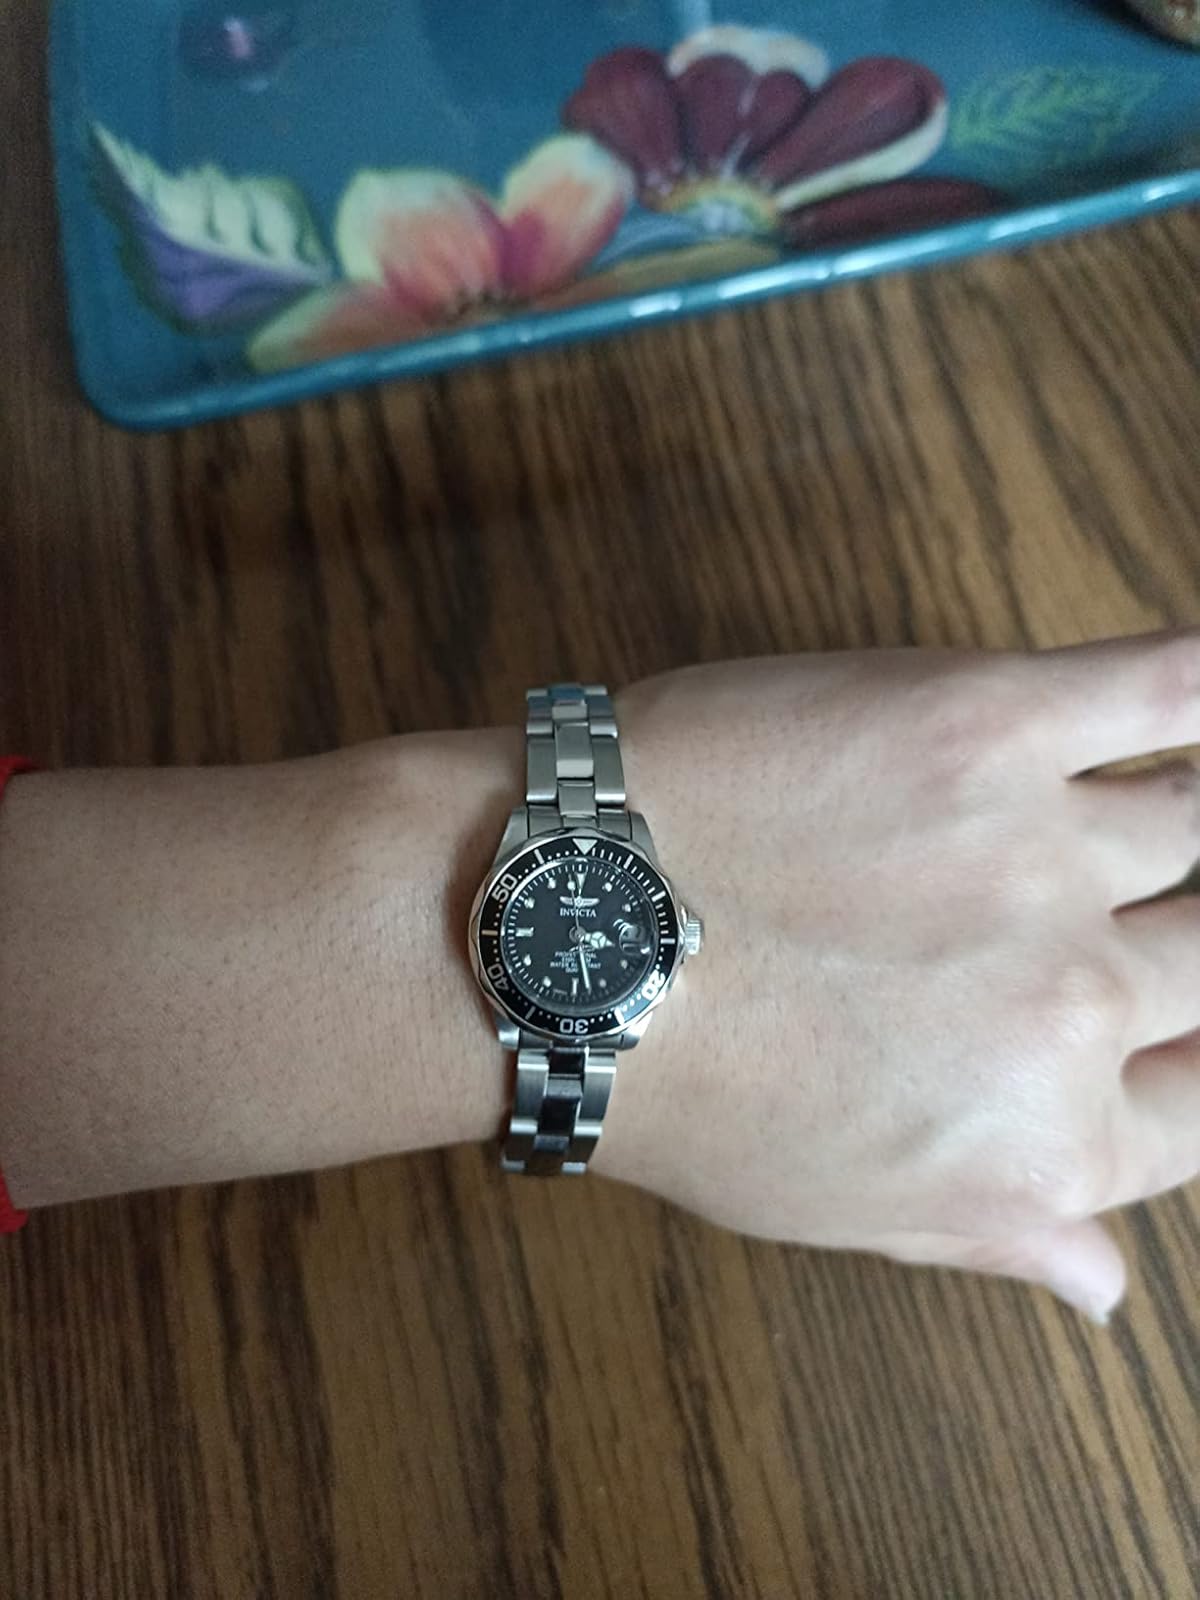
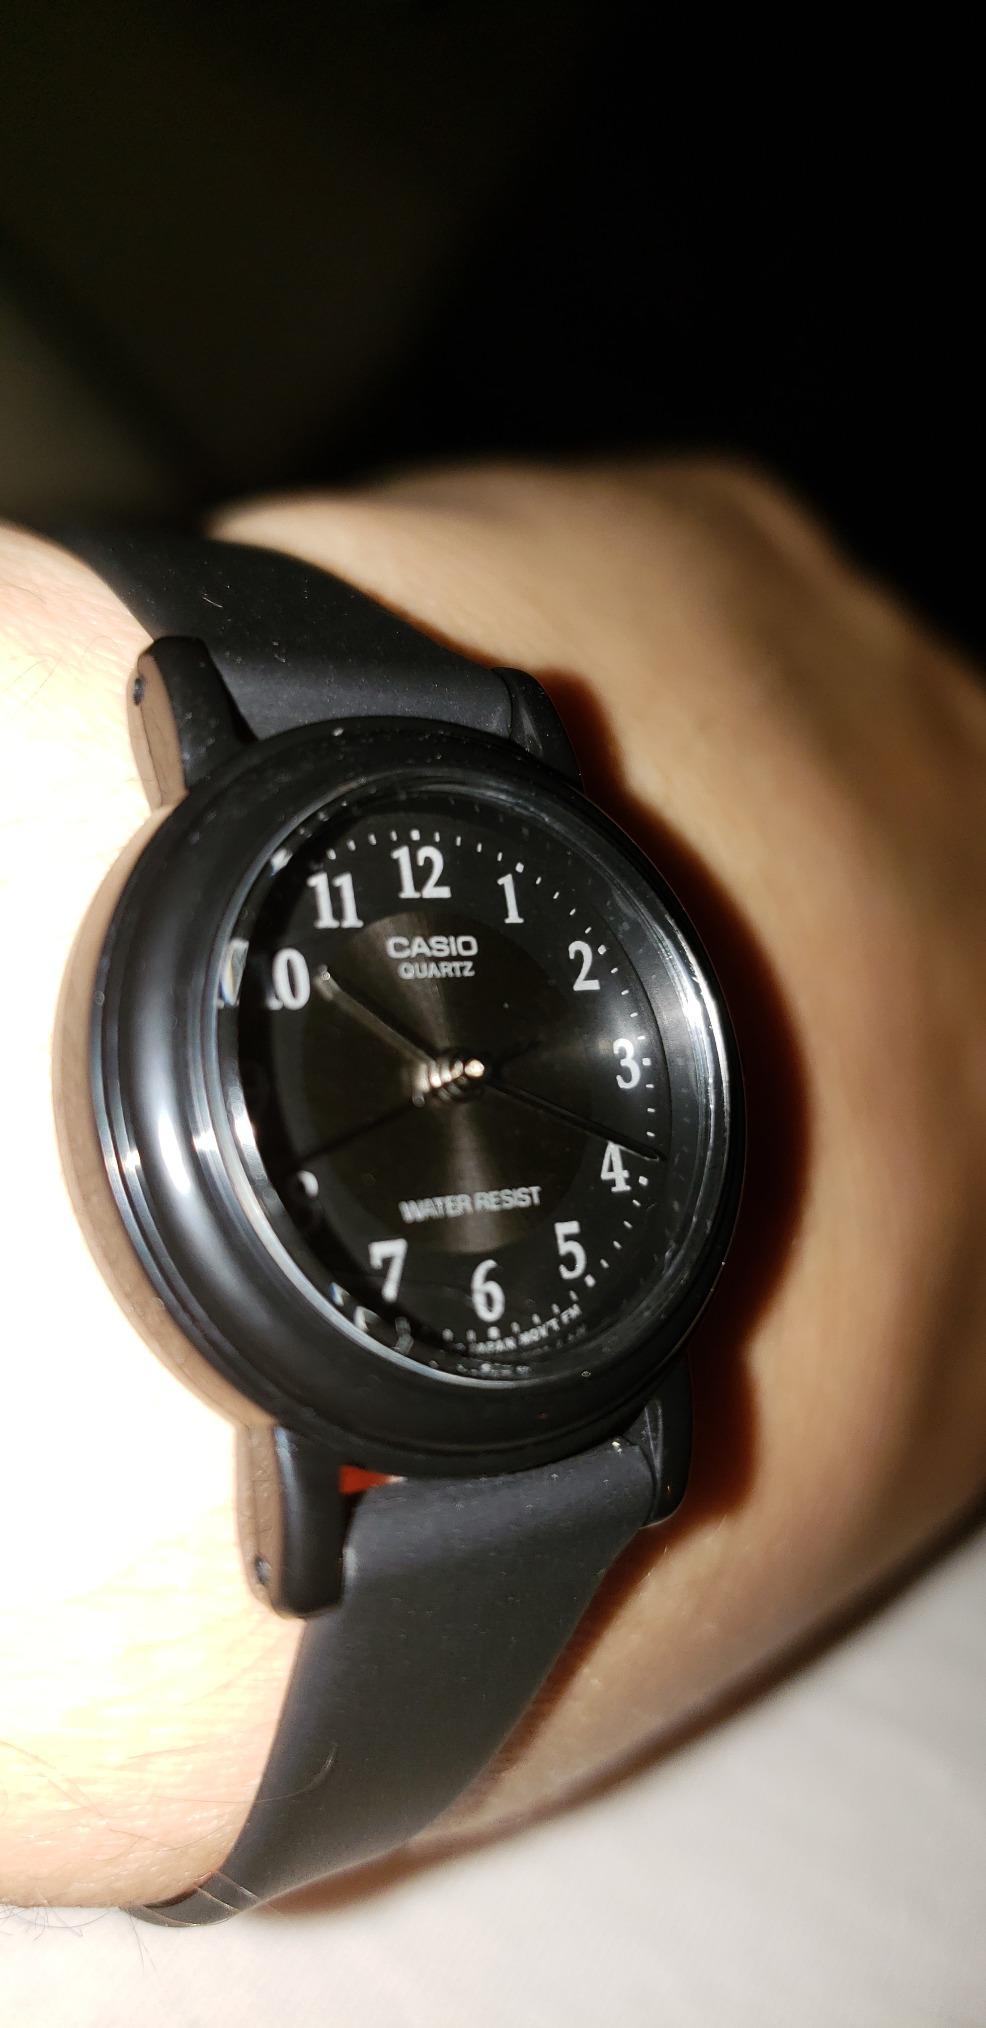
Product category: accessories_watch
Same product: no